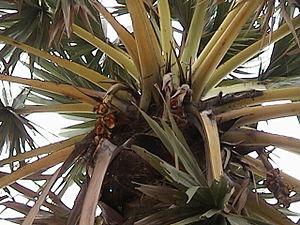
Borassus flabellifer - Inde du sud 2004
Le Palmier de Palmyre, aussi appelé palmier à sucre, mais d'autres espèces portent aussi ce nom, ou encore Palmier rônier, est un arbre tropical de la famille des Arécacées, souvent cultivé en Asie du Sud et du Sud-Est à diverses fins et notamment pour la production de sucre.